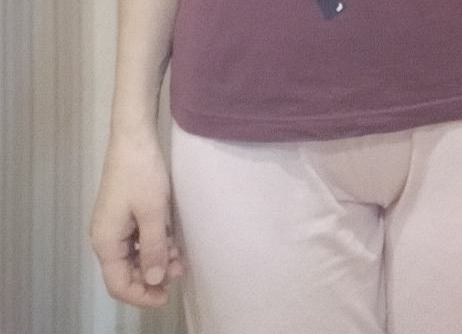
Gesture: no_gesture